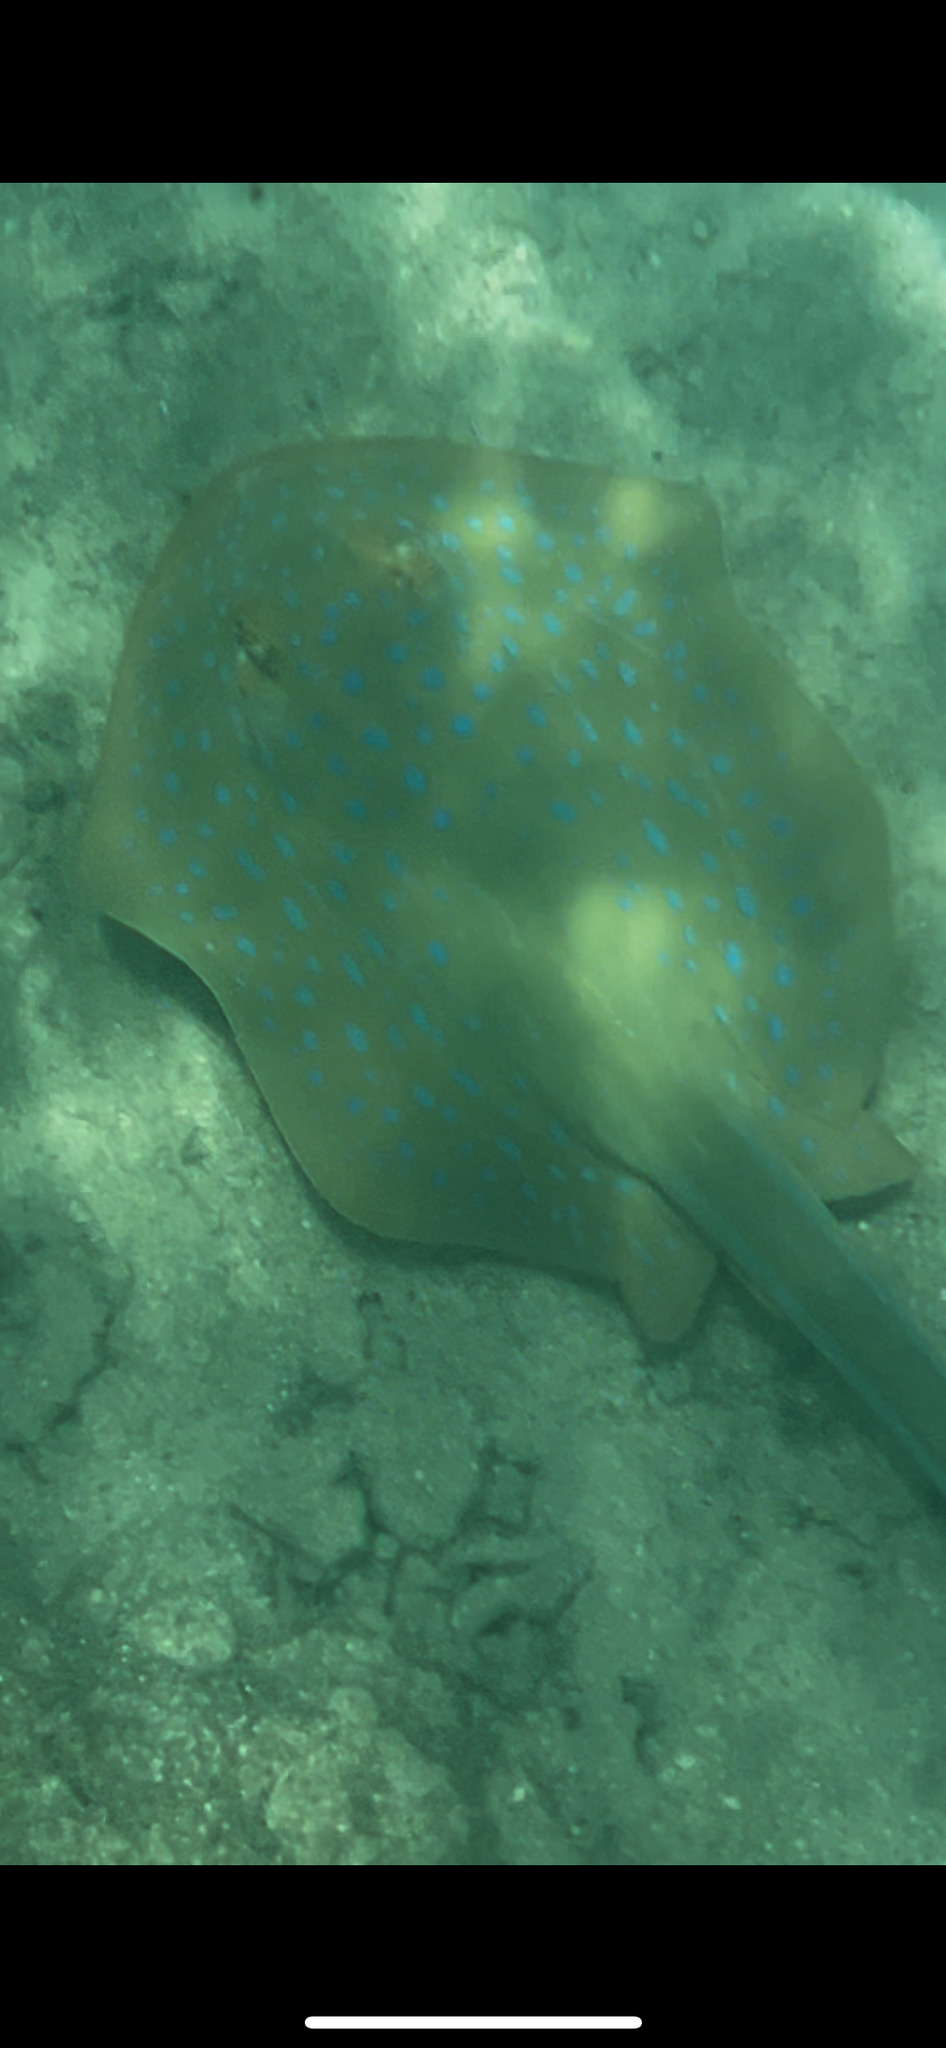
fish (species not among the labelled classes)